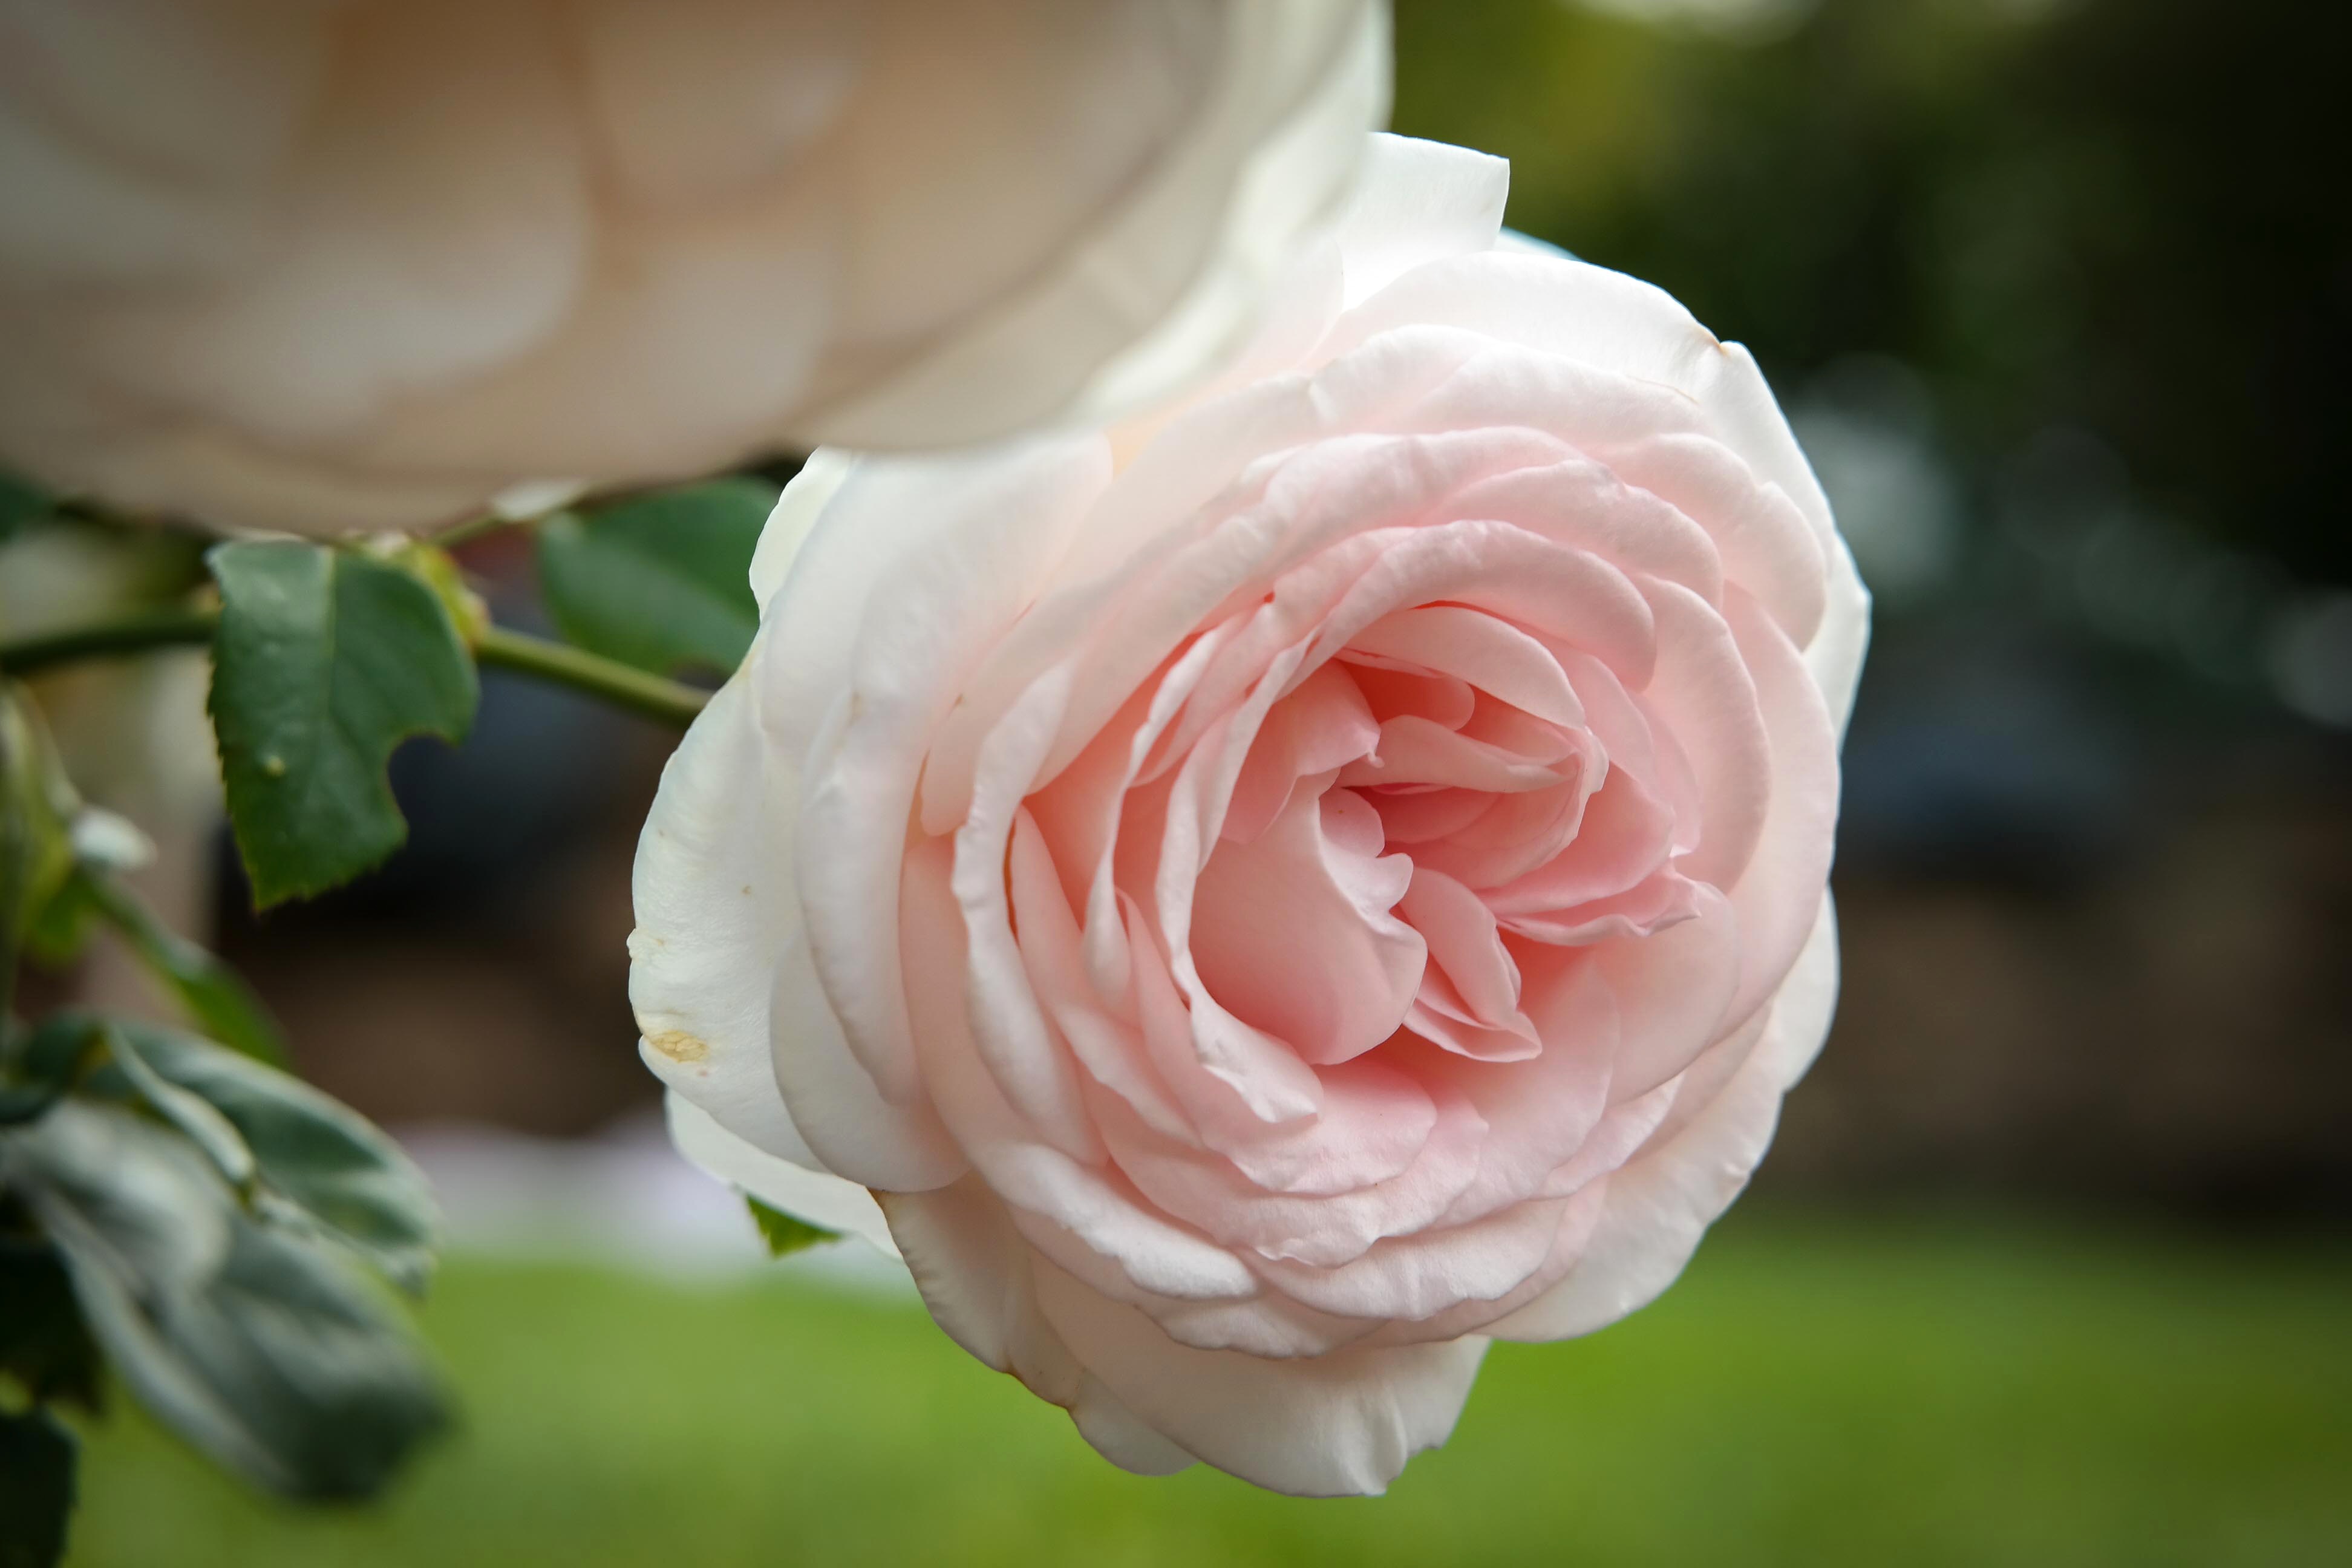
blossom, plant, flower, petal, bloom, rose, botany, pink, flora, close up, floristry, floribunda, macro photography, flowering plant, garden roses, rose family, land plant, rose order